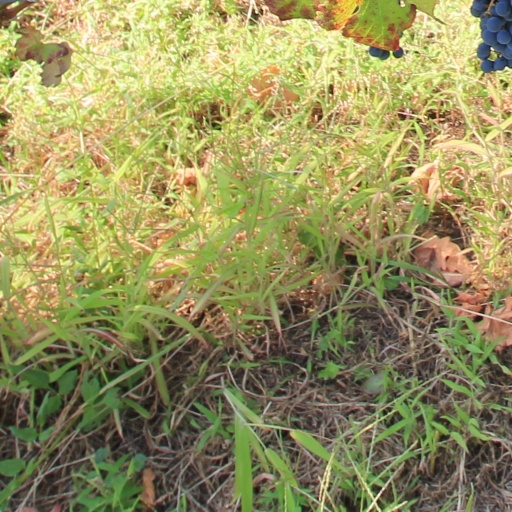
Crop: grape